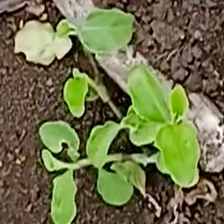
Weed species: Kena_(Commplina_benghalensio)